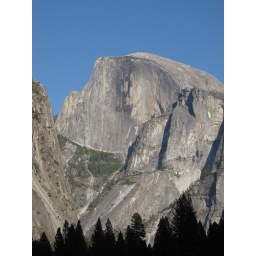
Ahwahnee Meadow. The houses that line the meadow probably have the best view out the kitchen window in the entire country.